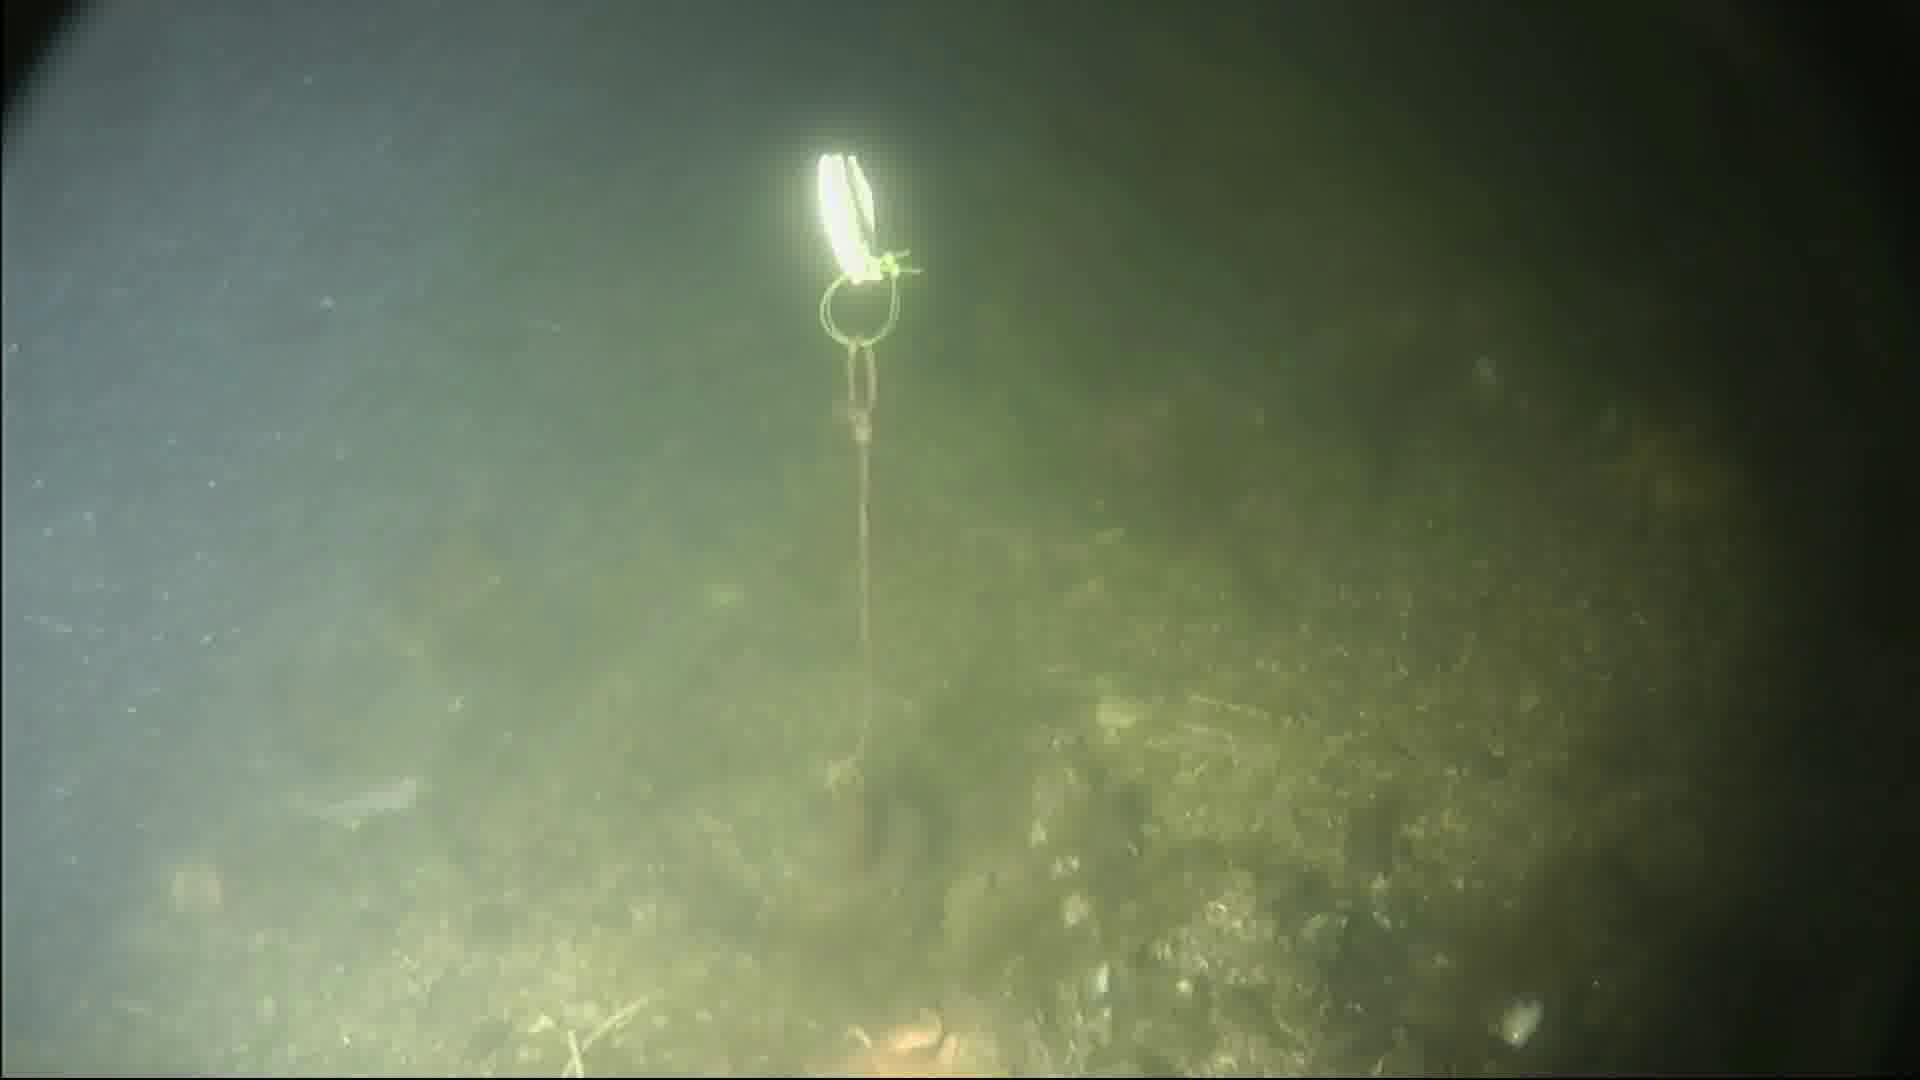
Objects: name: starfish
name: shrimp